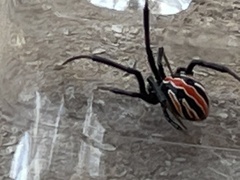
Species: Lactrodectus_hesperus